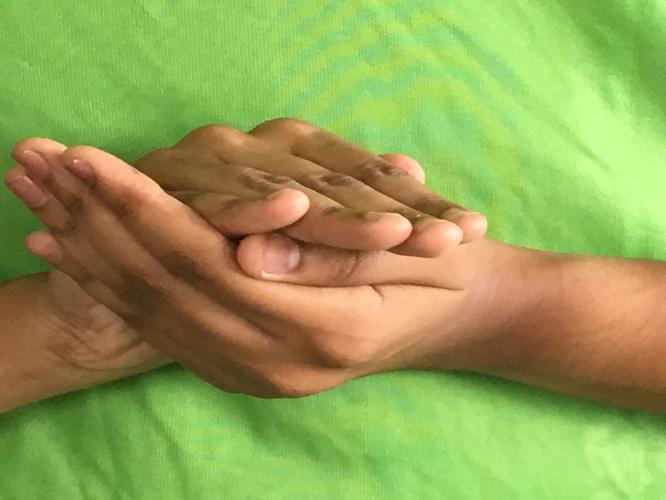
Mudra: Samputa
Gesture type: double_hand